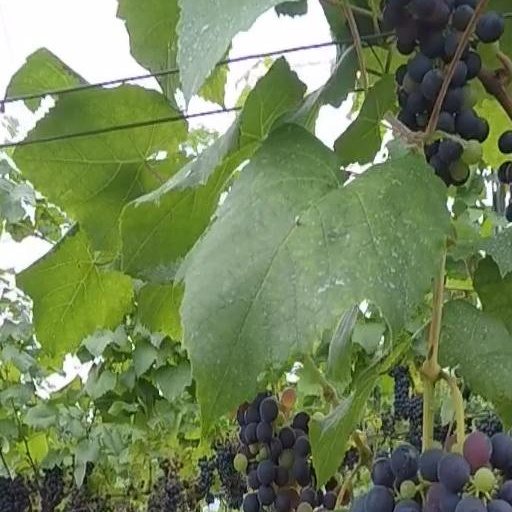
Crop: grape